Courtney Act

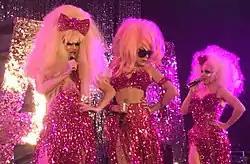
The AAA Girls performing in Denver, 2017. Courtney is seen on the right, with Willam on the left and Alaska in the middle.

In late 2017, Courtney appeared in "Single AF", broadcast on MTV UK. In February 2018, Courtney was appointed one of two Fringe Ambassadors at the Adelaide Fringe, presenting the show "Under the Covers" there. In 2017, Courtney reunited with The AAA Girls for the "Access All Areas Tour" (2017). Produced by Fullscreen Live, the tour played in 15 cities in the United States and Canada. The Squared Division served as creative directors and Jae Fusz served as choreographer.